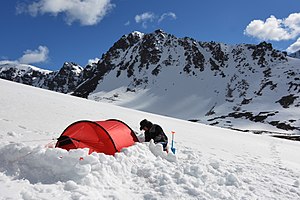
Camping / Campingtyper / Vintercamping
Camping i sneen i Alaskas Chugach State Park.
Camping er en udendørs rekreativ aktivitet, hvor man overnatter minimum én nat i bivuak, telt, teltvogn, campingvogn, campinghytte, autocamper eller et mobilehome. Camping som en rekreativ aktivitet blev populær blandt borgerskabet i Europa tidligt i det 1900-tallet. Senere er camping blevet mere folkelig, og der er verden rundt dannet en række organisationer til fremme af campinglivet.